Julius Victor Carstens

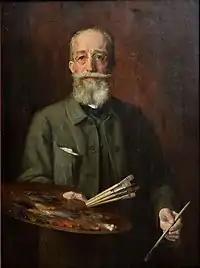
Self-portrait (1907)

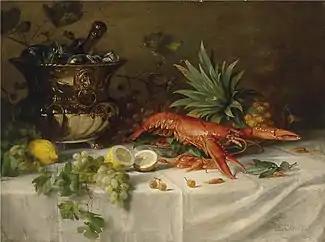
Still-life with Lobster

Julius Victor Carstens (29 November 1849, Nusse - 15 November 1908, Pasing) was a German painter. He worked in a variety of genres; including portraits, landscapes and still-lifes. He also painted a few church interiors.